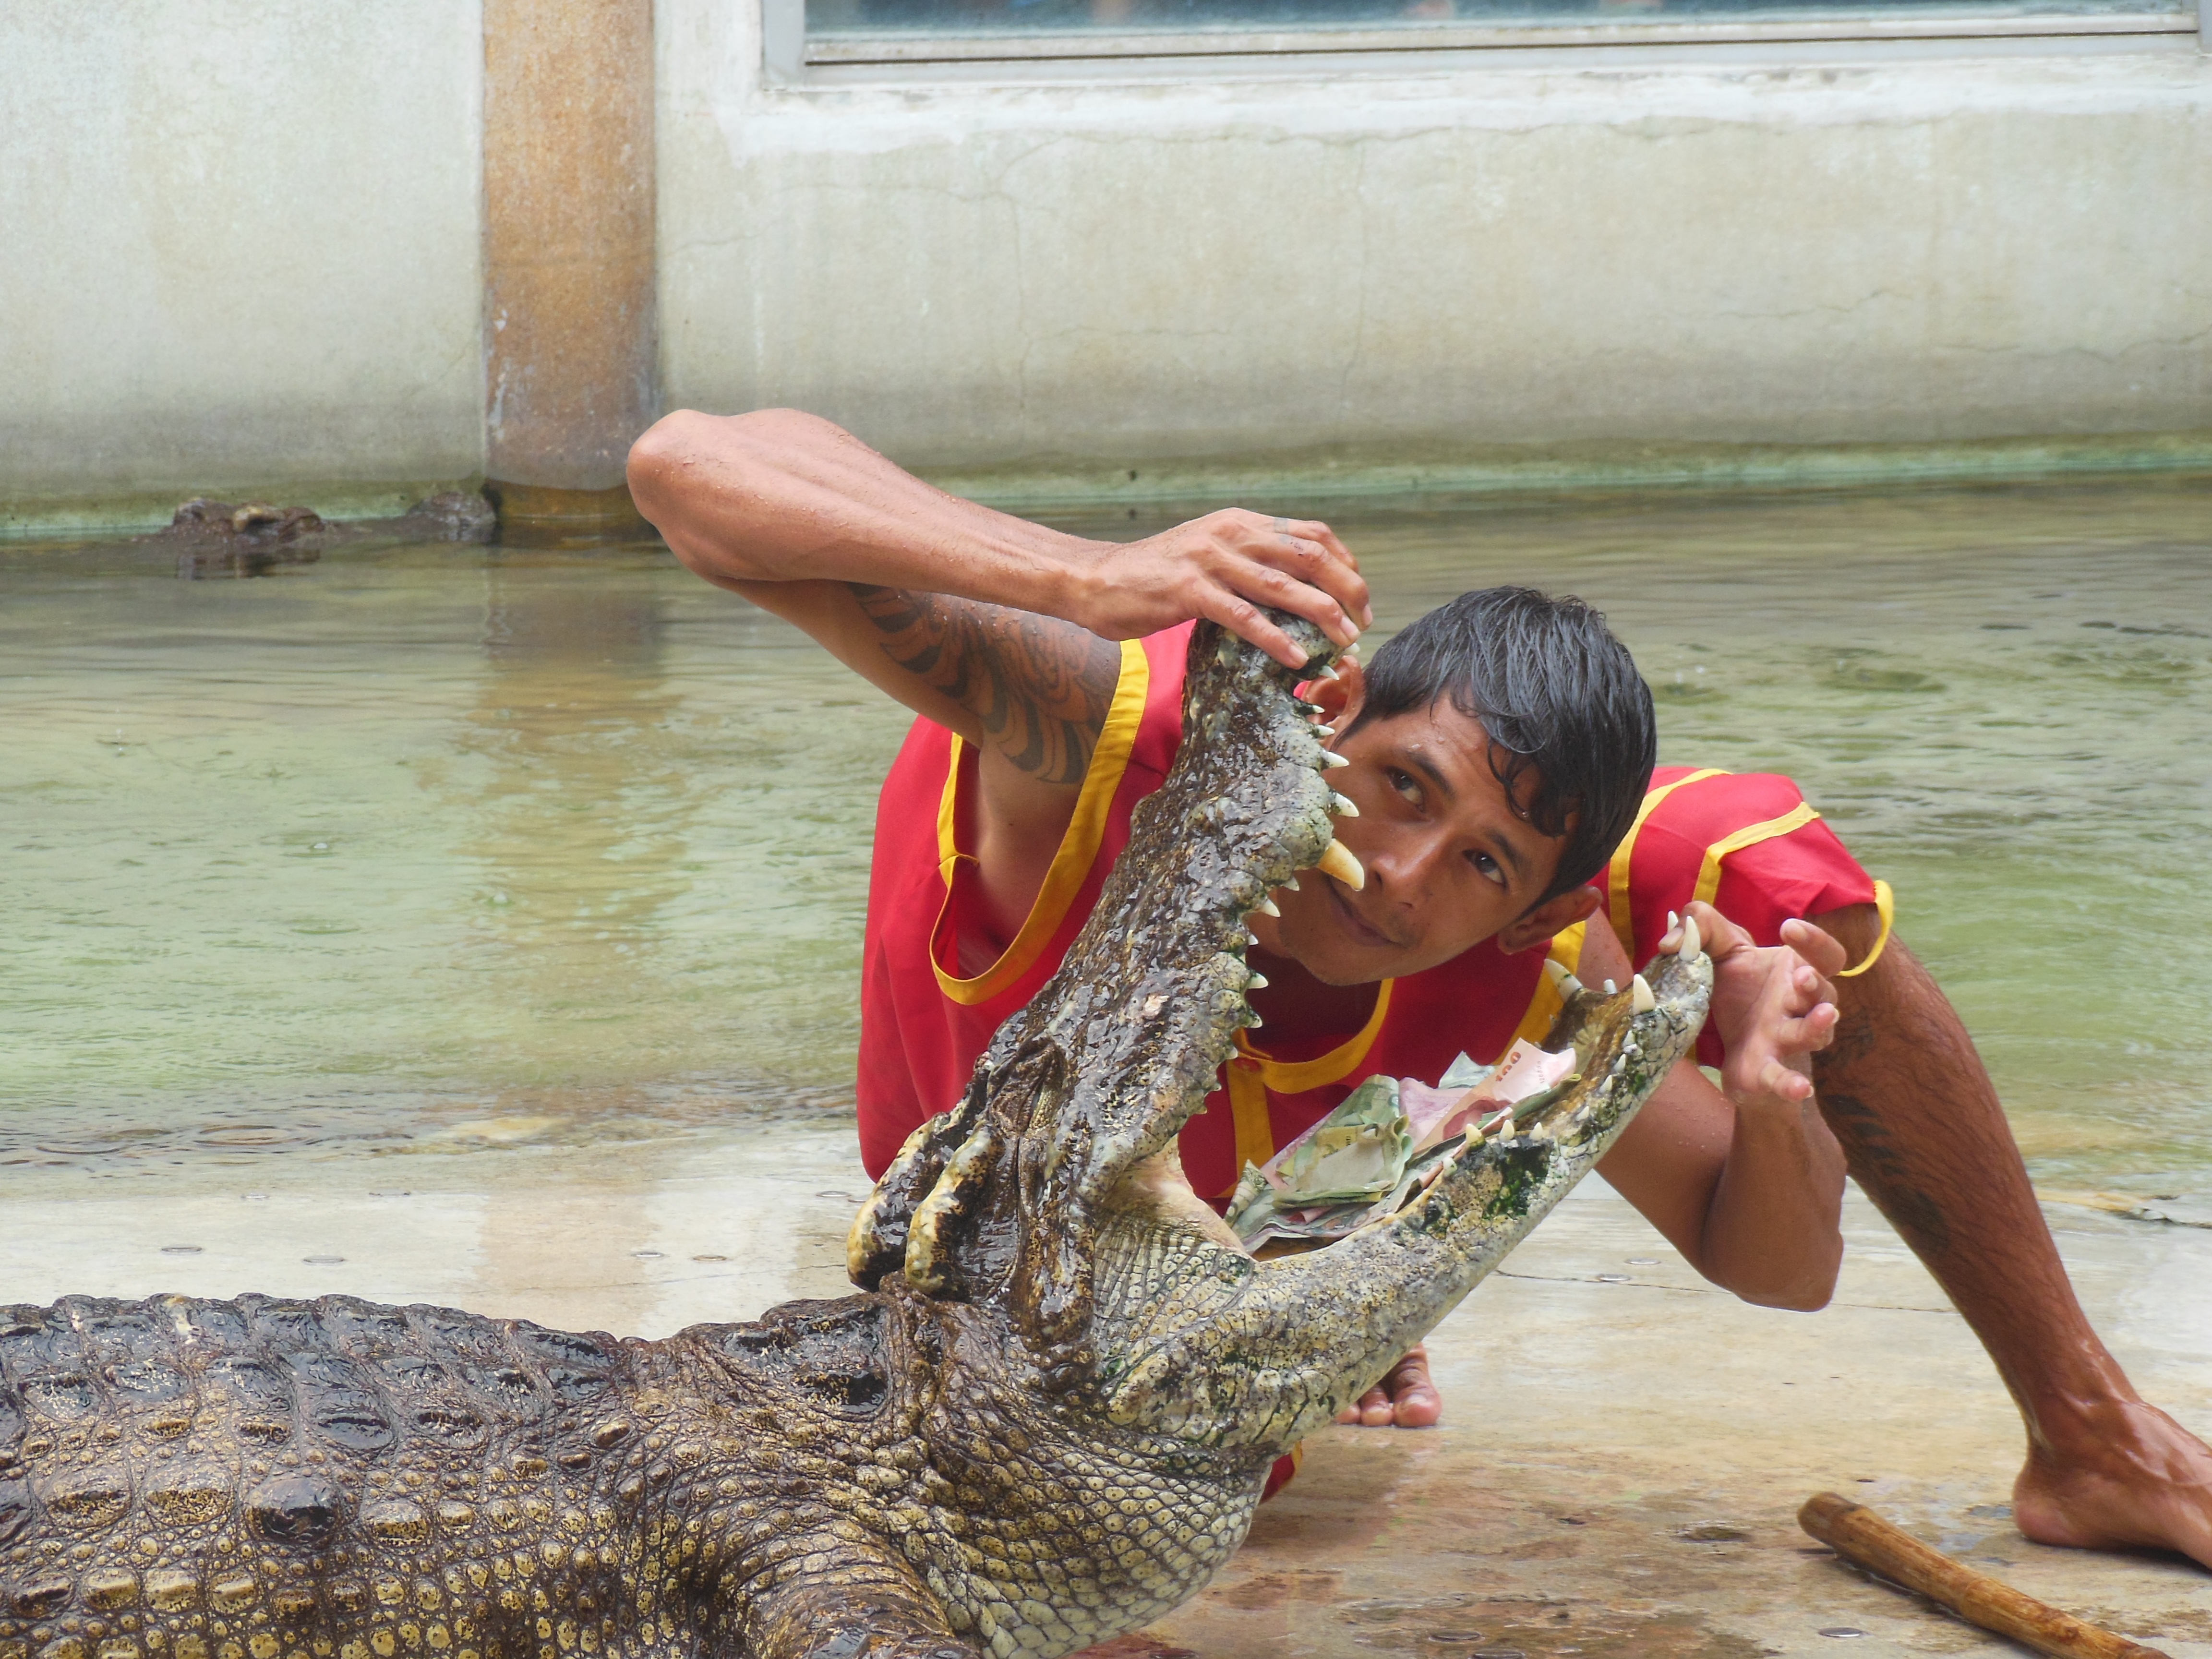
show, reptile, thailand, crocodile, silver, danger, teeth, trick, jaws, crocodilia, the crocodile farm, crocodile farm, samut prakan, people with crocodiles, opened last month, entertainment travel